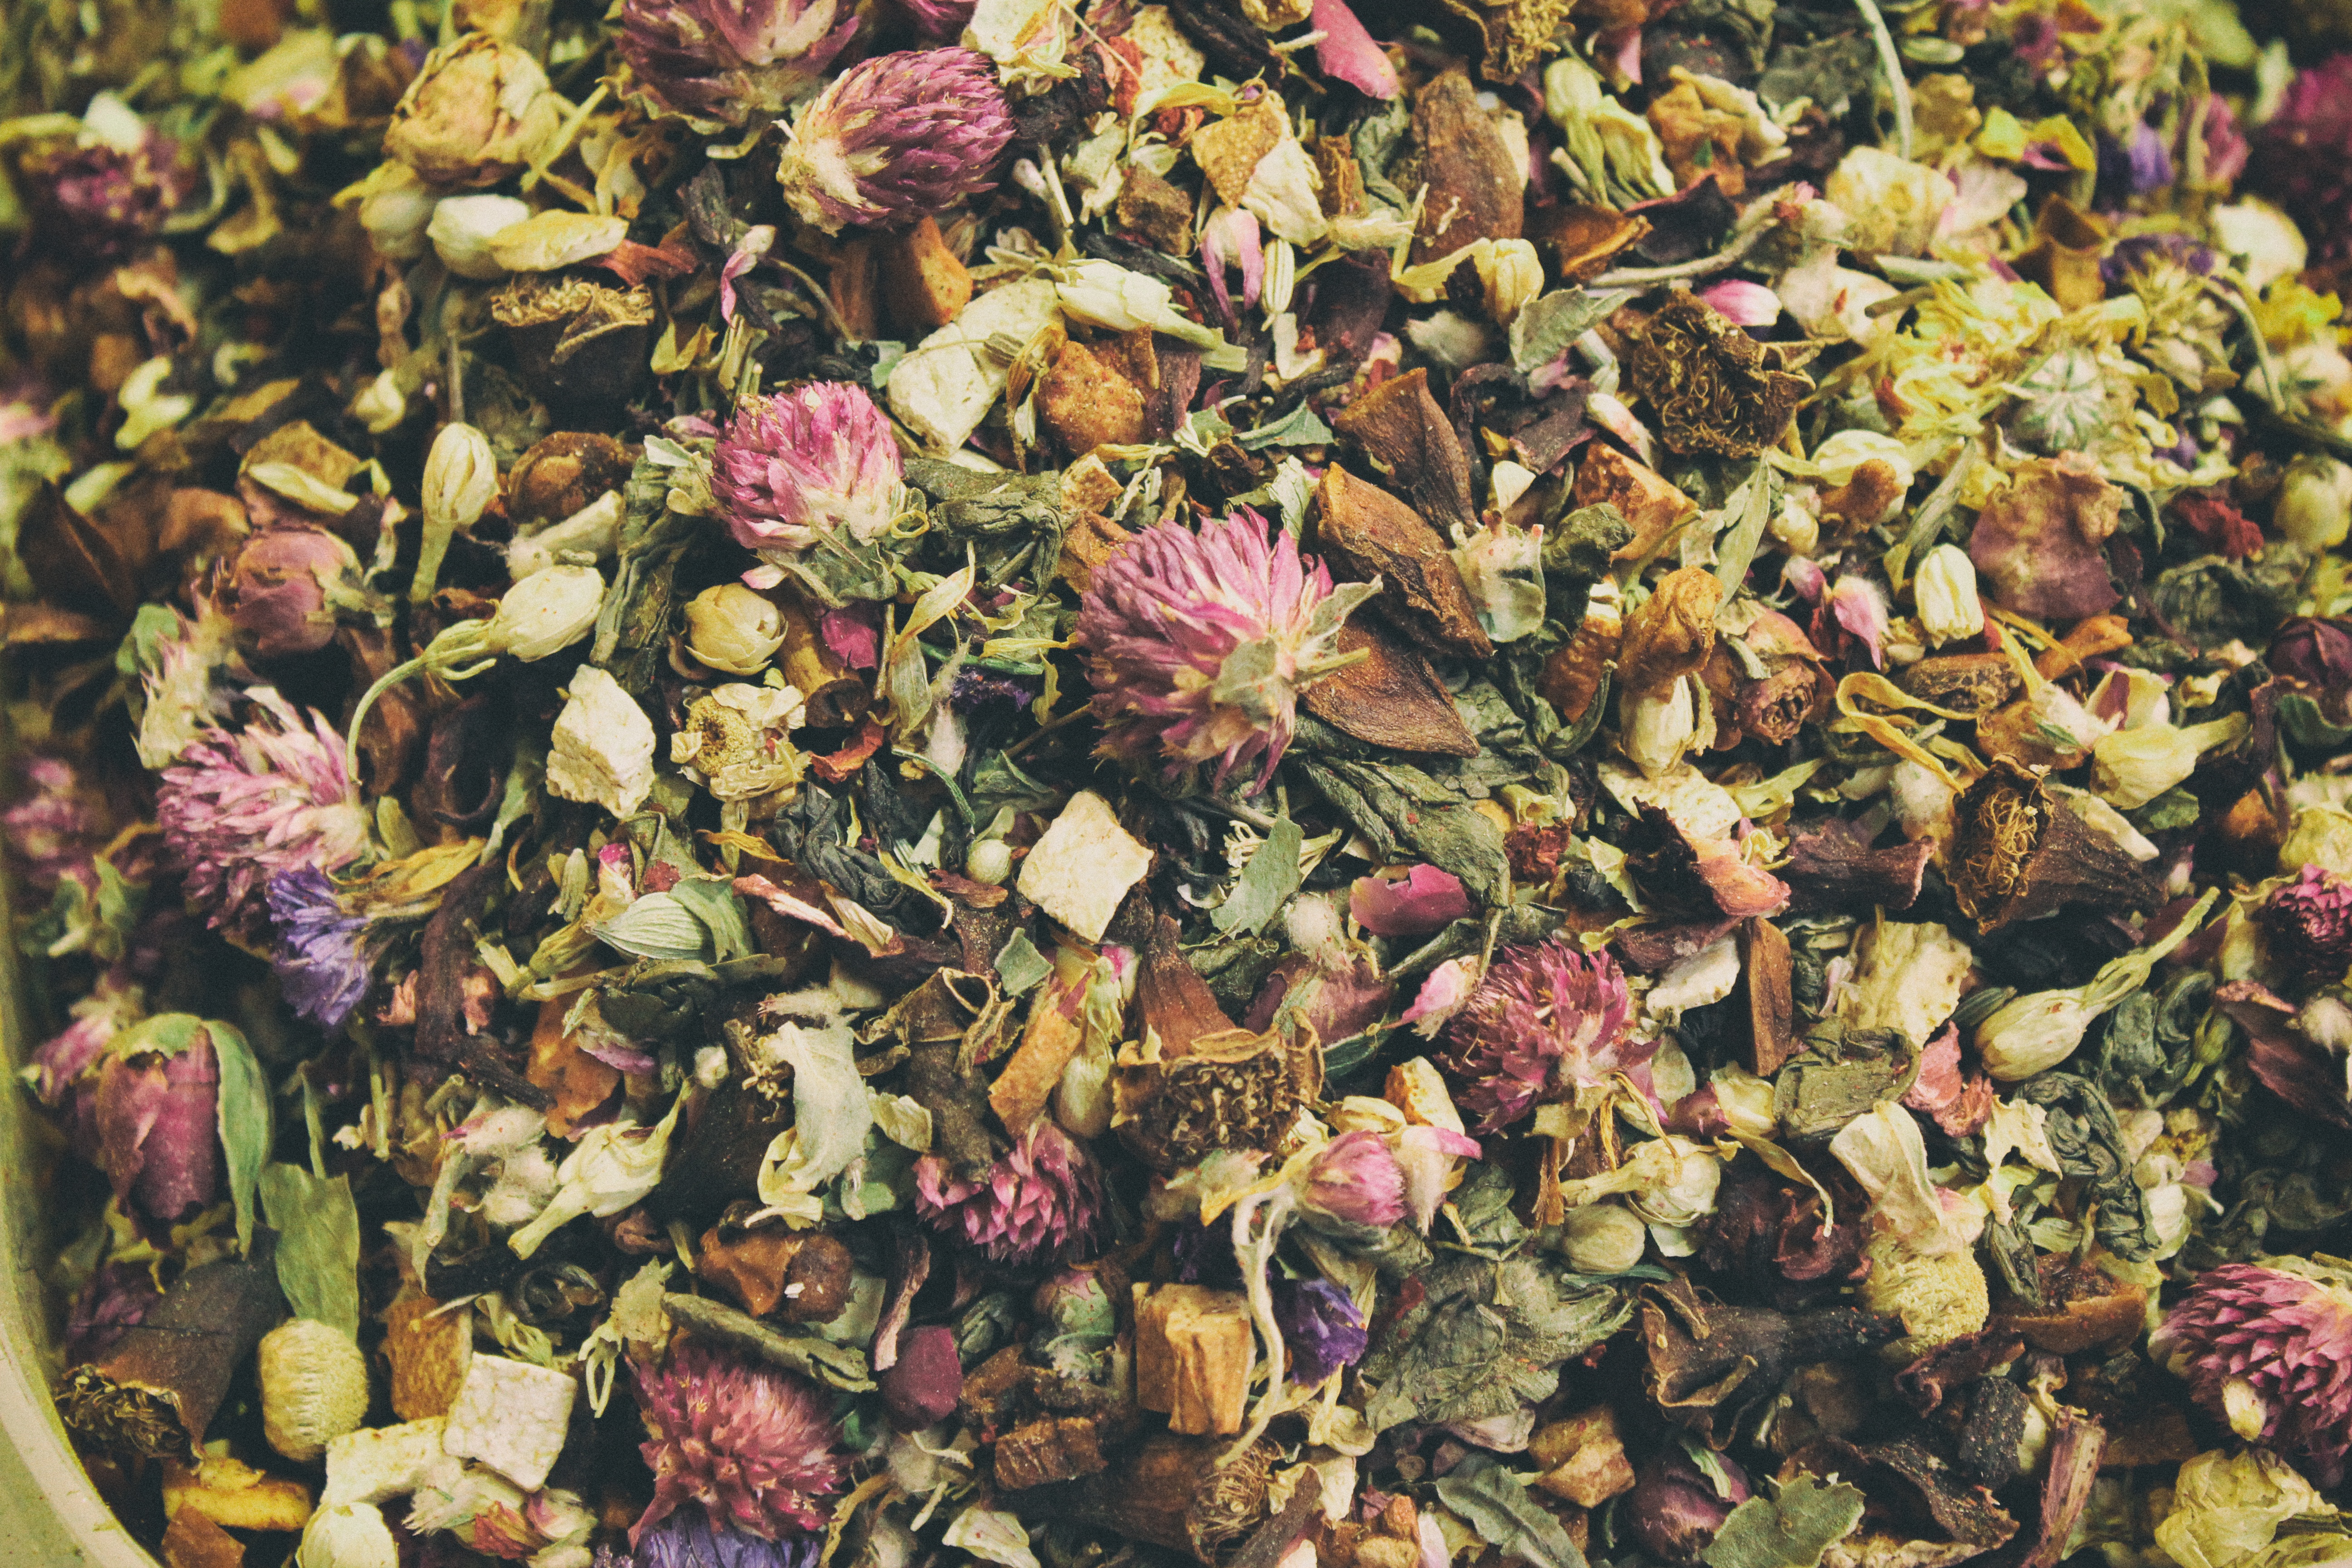
nature, plant, white, fruit, tea, leaf, flower, petal, dry, aroma, pile, pattern, food, green, chinese, ingredient, herb, collection, macro, natural, autumn, beverage, drink, botany, set, black, healthy, flora, leaves, design, antioxidant, mix, tapestry, floristry, traditional, ceylon, mixed, organic, heap, assortment, aromatic, herbal, flowering plant, land plant